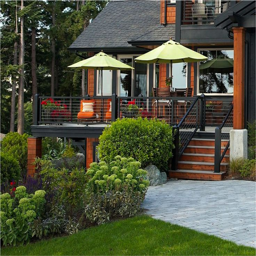
siding with dark trim any gray deck .